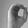
ASL letter: O